Camino a Marte

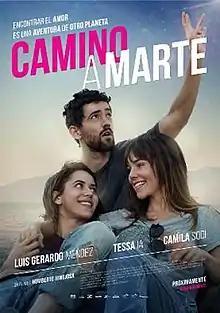

Camino a Marte is a 2017 Mexican film directed by Humberto Hinojosa. The film starred by Luis Gerardo Méndez, Camila Sodi and Tessa Ia. The film premiered on December 1, 2017 in Mexico.